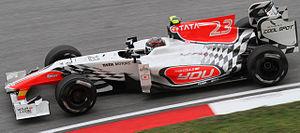
La Hispania F111 est la monoplace de Formule 1 engagée par l’équipe Hispania Racing F1 Team dans le cadre du championnat du monde de Formule 1 2011. Handicapée la saison précédente par un châssis Dallara en deçà de ceux des autres monoplaces du plateau, le directeur de l'écurie HRT, Colin Kolles, s'est décidé à faire appel aux services de l’ingénieur britannique Geoff Willis, précédemment chez Red Bull Racing, pour superviser la conception de la F111.
Le Grand Prix automobile de Chine 2011, disputé le 17 avril 2011 sur le Circuit international de Shanghai, est la 842ᵉ épreuve du championnat du monde de Formule 1 courue depuis 1950, la troisième manche du championnat 2011 et la huitième édition de l'épreuve comptant pour le championnat du monde.
HRT Formula 1 Team, précédemment dénommée « HRT Formula One Team », anciennement dénommée « Hispania Racing F1 Team », et fondée sous le nom « Campos Grand Prix », est une écurie de Formule 1 espagnole créée par l'ancien pilote Adrian Campos au milieu des années 1990.